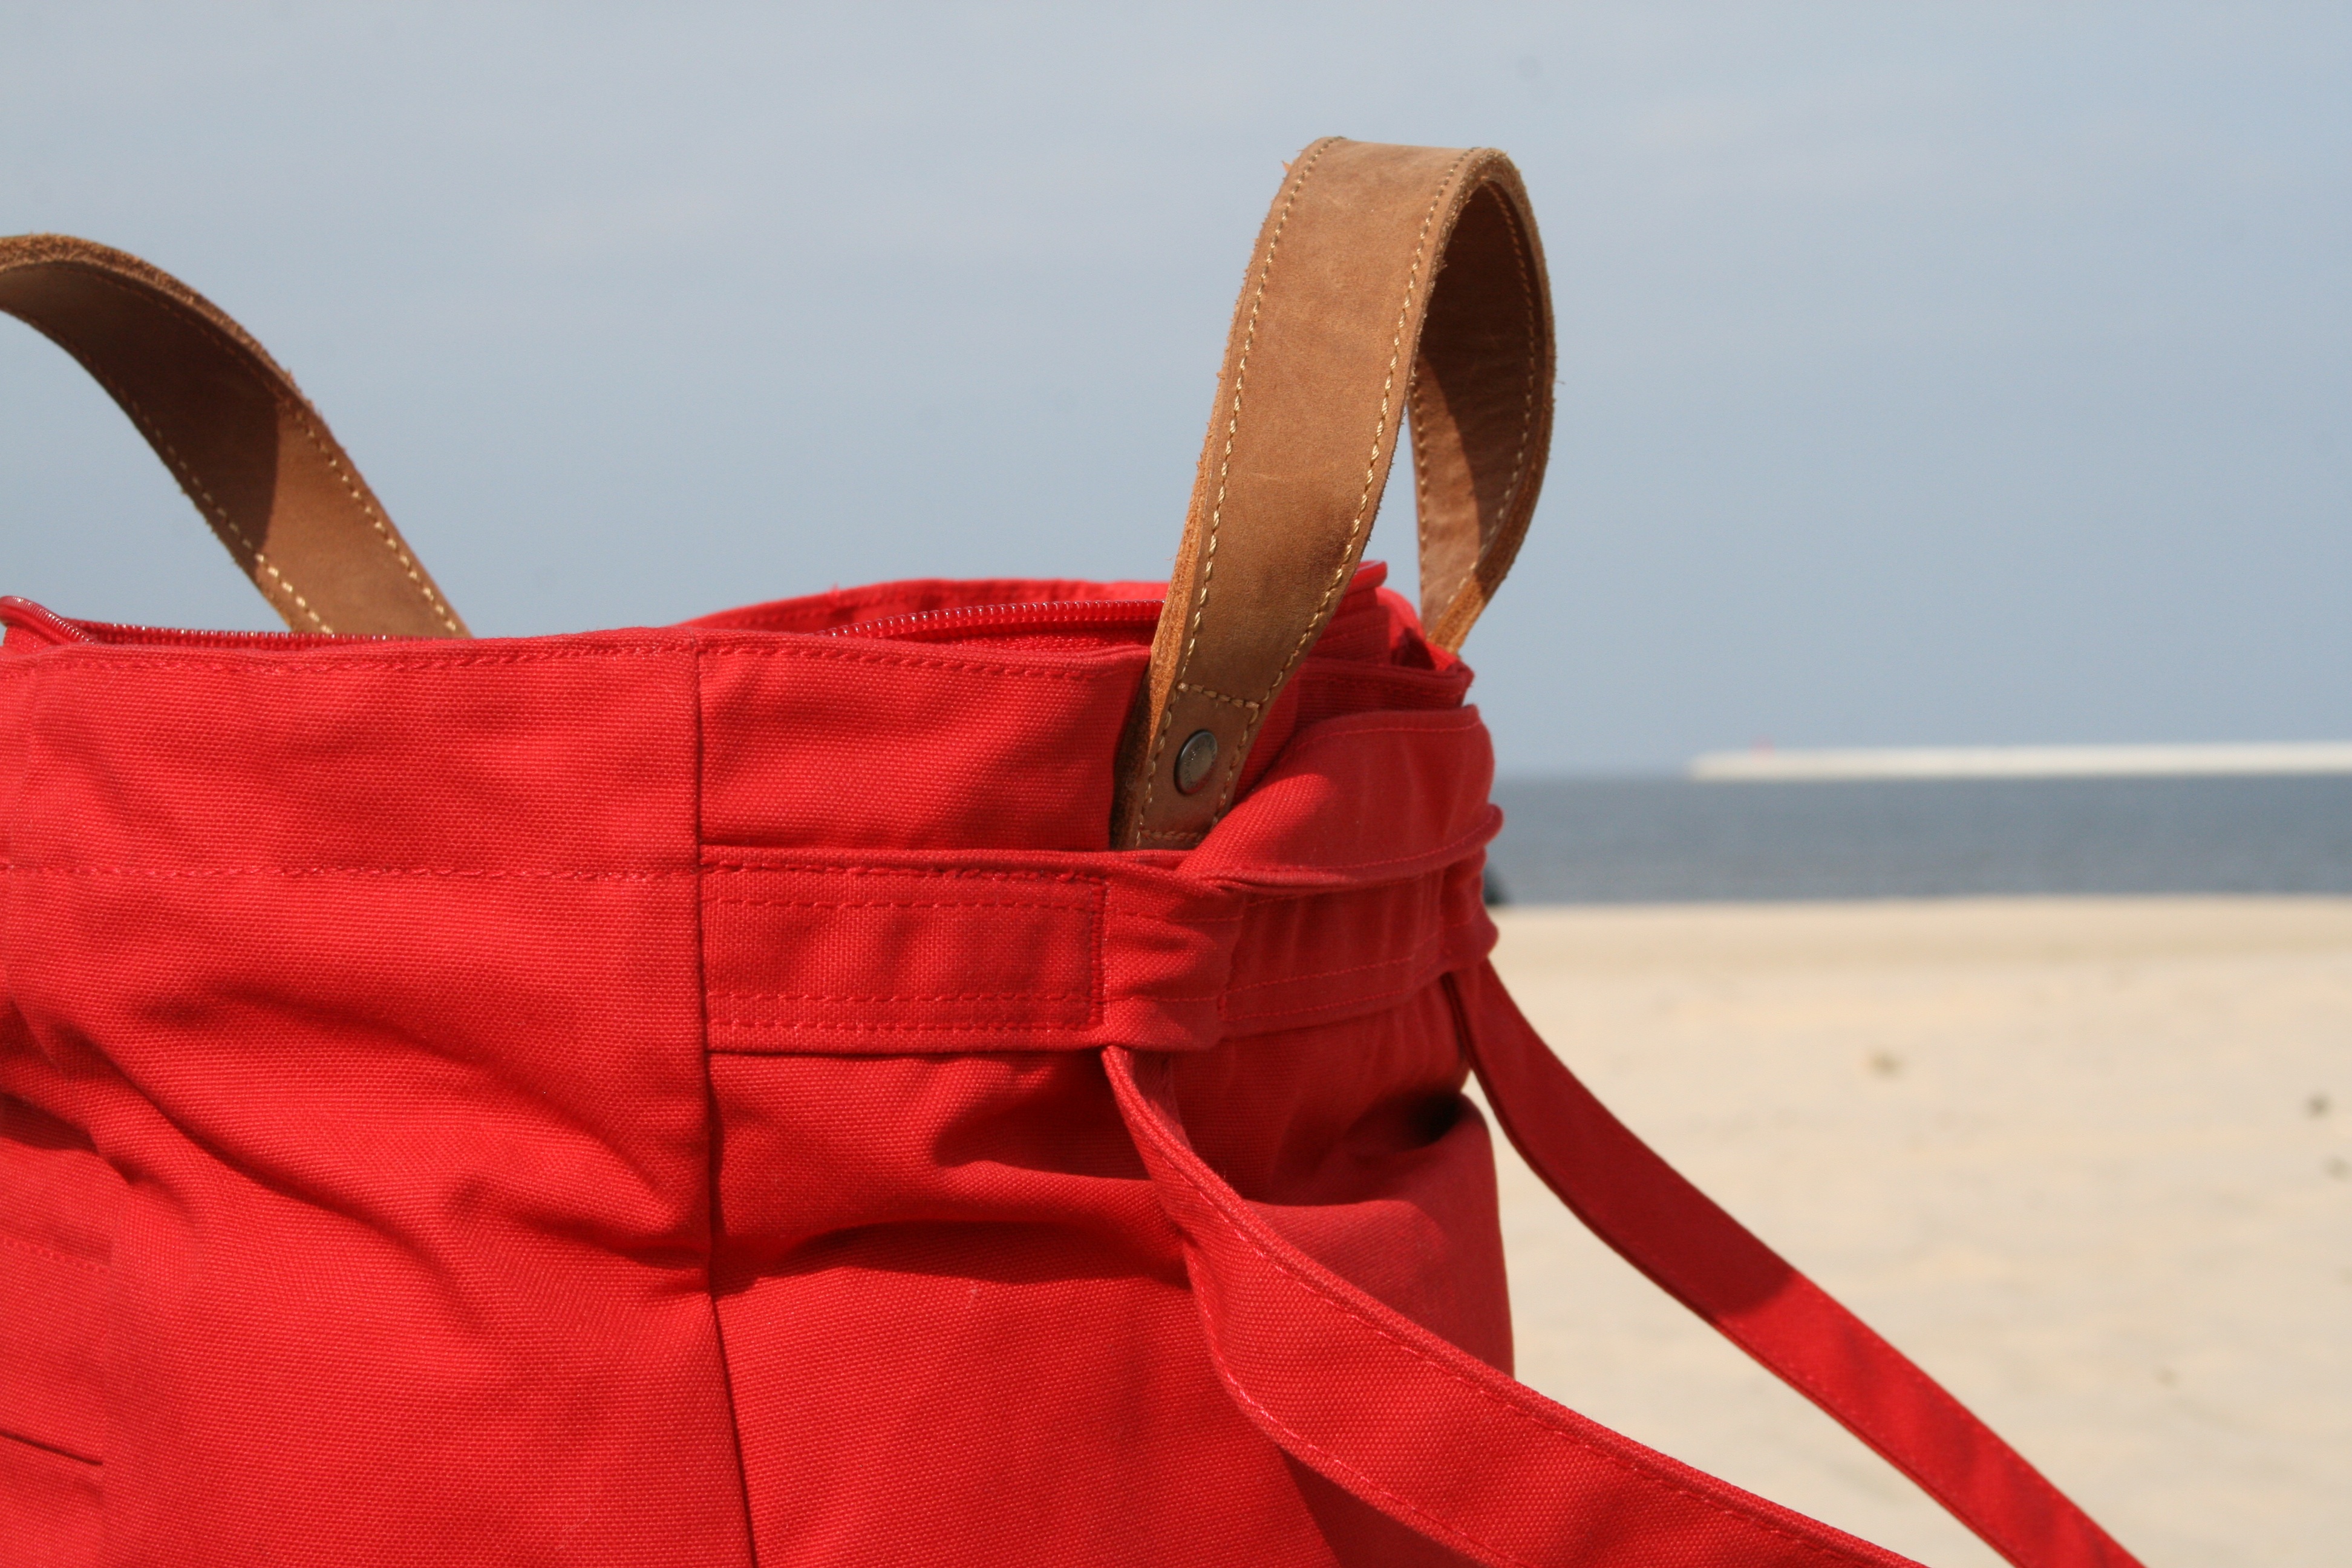
beach, sea, water, sand, ocean, shoe, sky, sun, leather, summer, leg, spring, red, color, holiday, bag, clothing, pink, handbag, human body, textile, dress, holidays, footwear, sand beach, beach bag